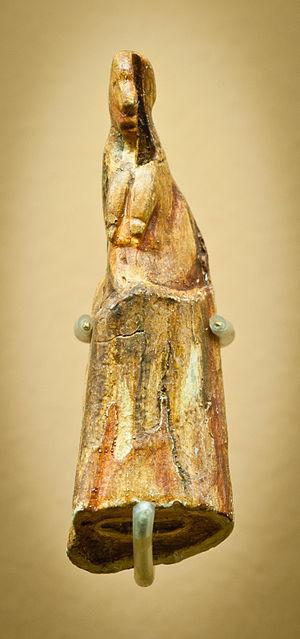
Figurine féminine sculptée dans la racine de l'incisive d'un cheval du Magdalénien (vers 14.000-13.000 avant J.-C.) Collections du Musée d'Archéologie Nationale MAN 47038
Le musée des antiquités nationales, créé en 1867 et devenu musée d'Archéologie nationale et domaine national de Saint-Germain-en-Laye en 2009, est un musée consacré à l'archéologie de la France. Il présente une riche collection d'archéologie comparée des cinq continents. Il est installé dans le château de Saint-Germain-en-Laye, restauré par Eugène Millet, élève d'Eugène Viollet-le-Duc, pour accueillir les salles d'exposition du musée.
La Vénus du Mas d'Azil est une figurine féminine du Paléolithique supérieur, découverte en 1888 en Ariège. On estime son âge à 15 000 ou 16 000 ans, ce qui correspond à la période du Magdalénien.
La grotte du Mas-d'Azil est une cavité traversée par une route et par la rivière Arize qui l'a creusée. Cette cavité aux dimensions imposantes s'ouvre dans le massif du Plantaurel, commune du Mas-d'Azil, département de l'Ariège. Elle fut occupée à différentes époques préhistoriques et historiques et laissa son nom à une culture préhistorique, l'Azilien.